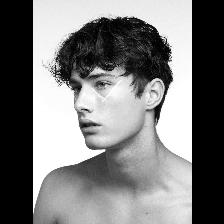
Label: Human